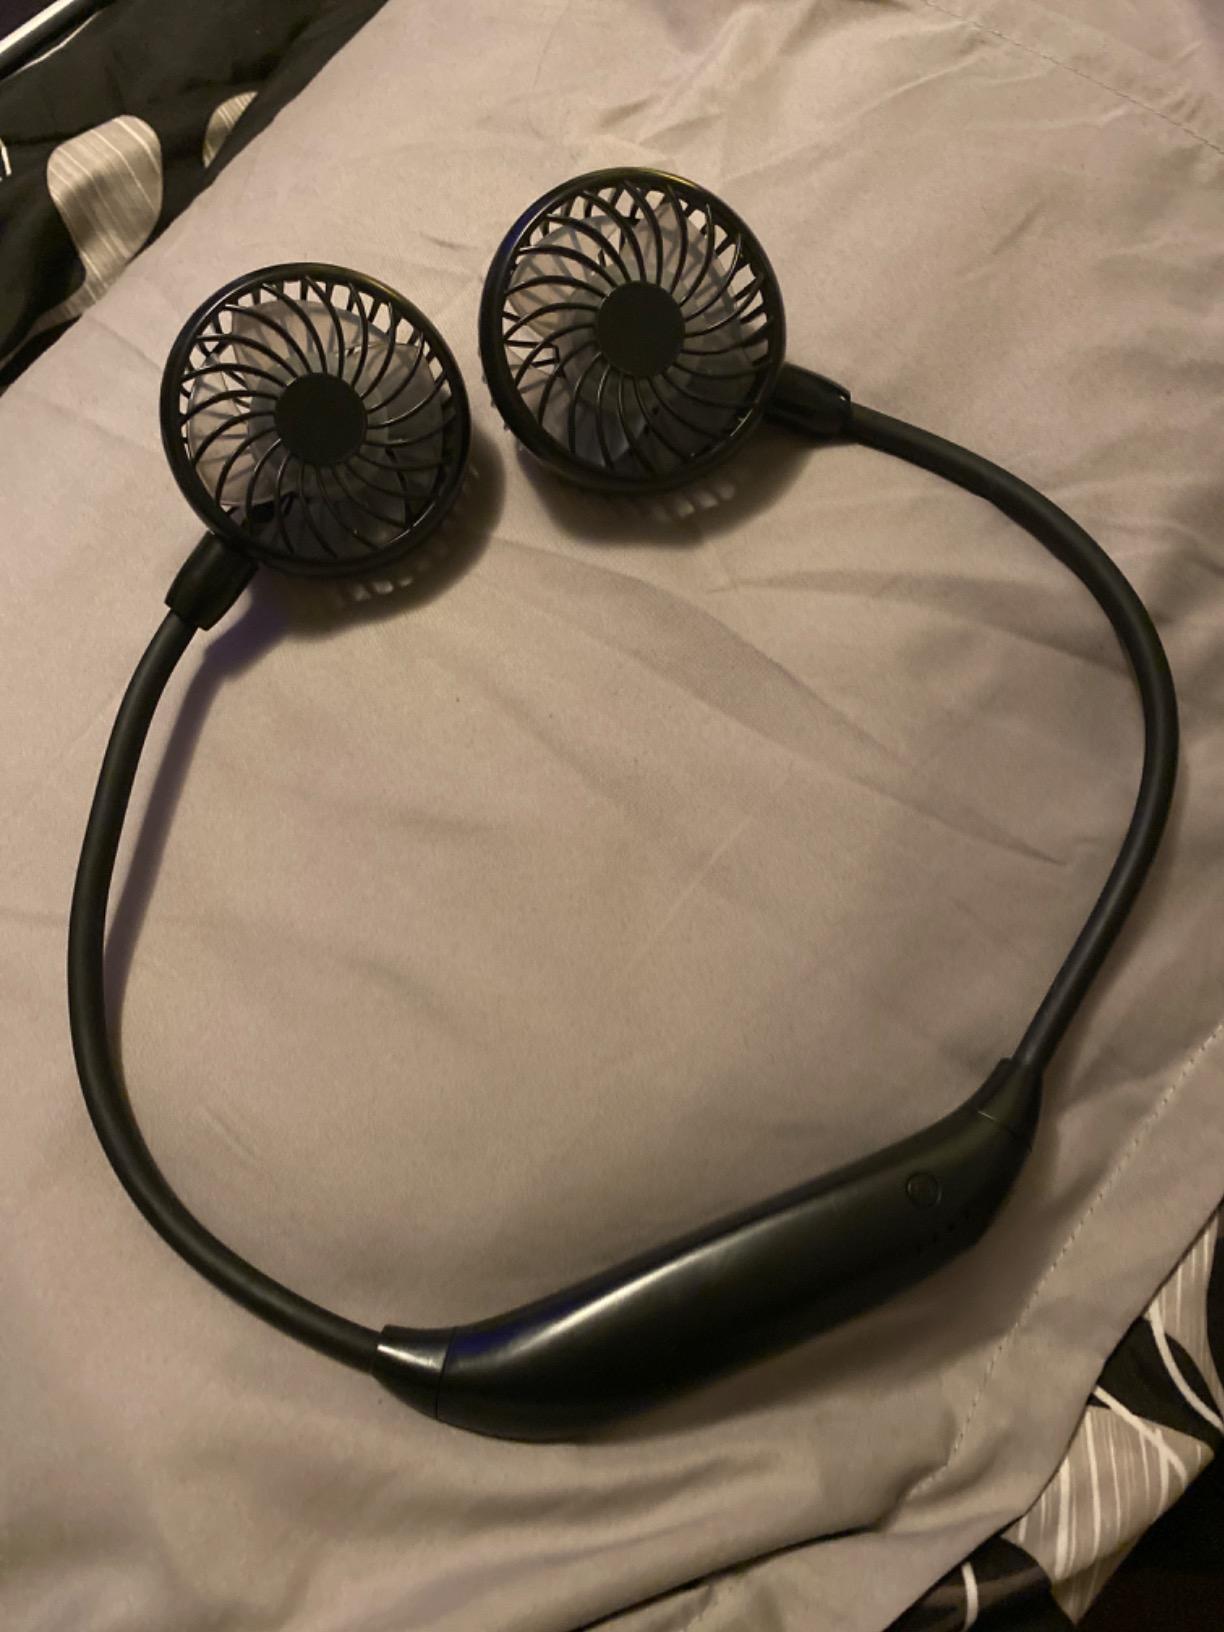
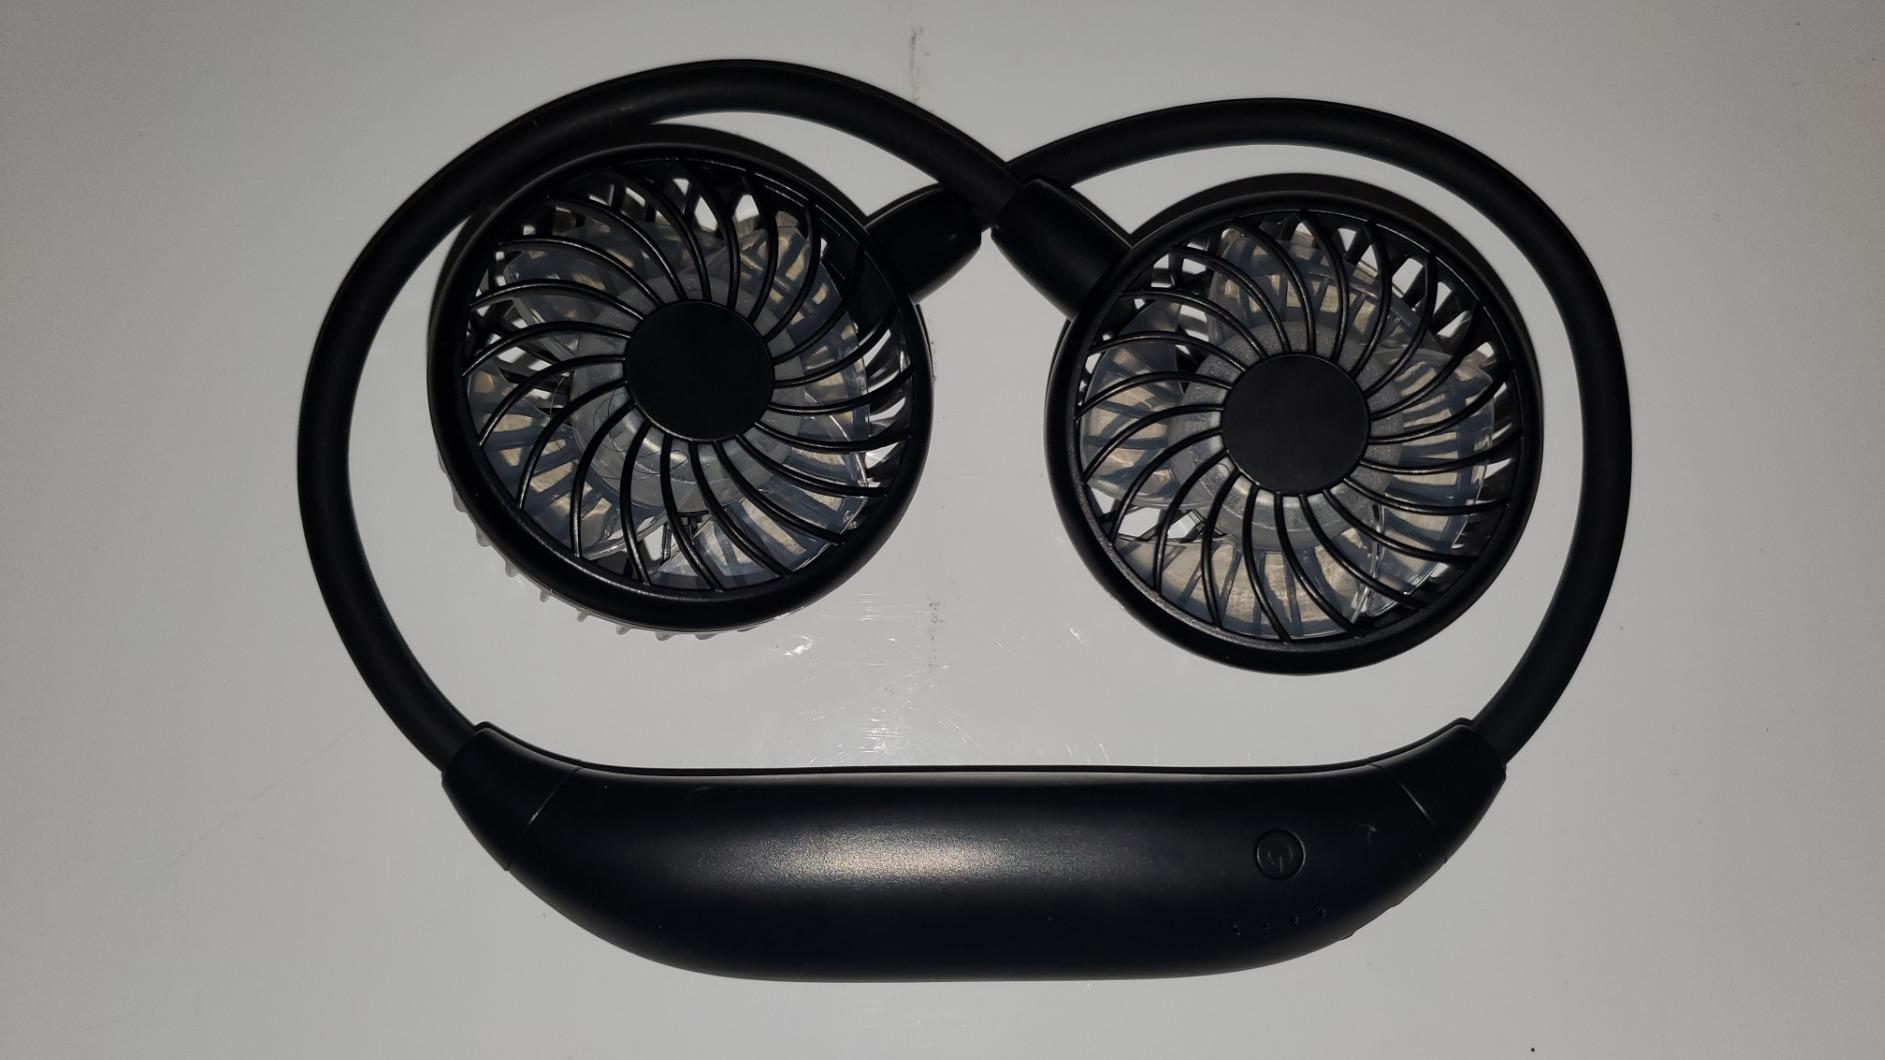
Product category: fan
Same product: yes